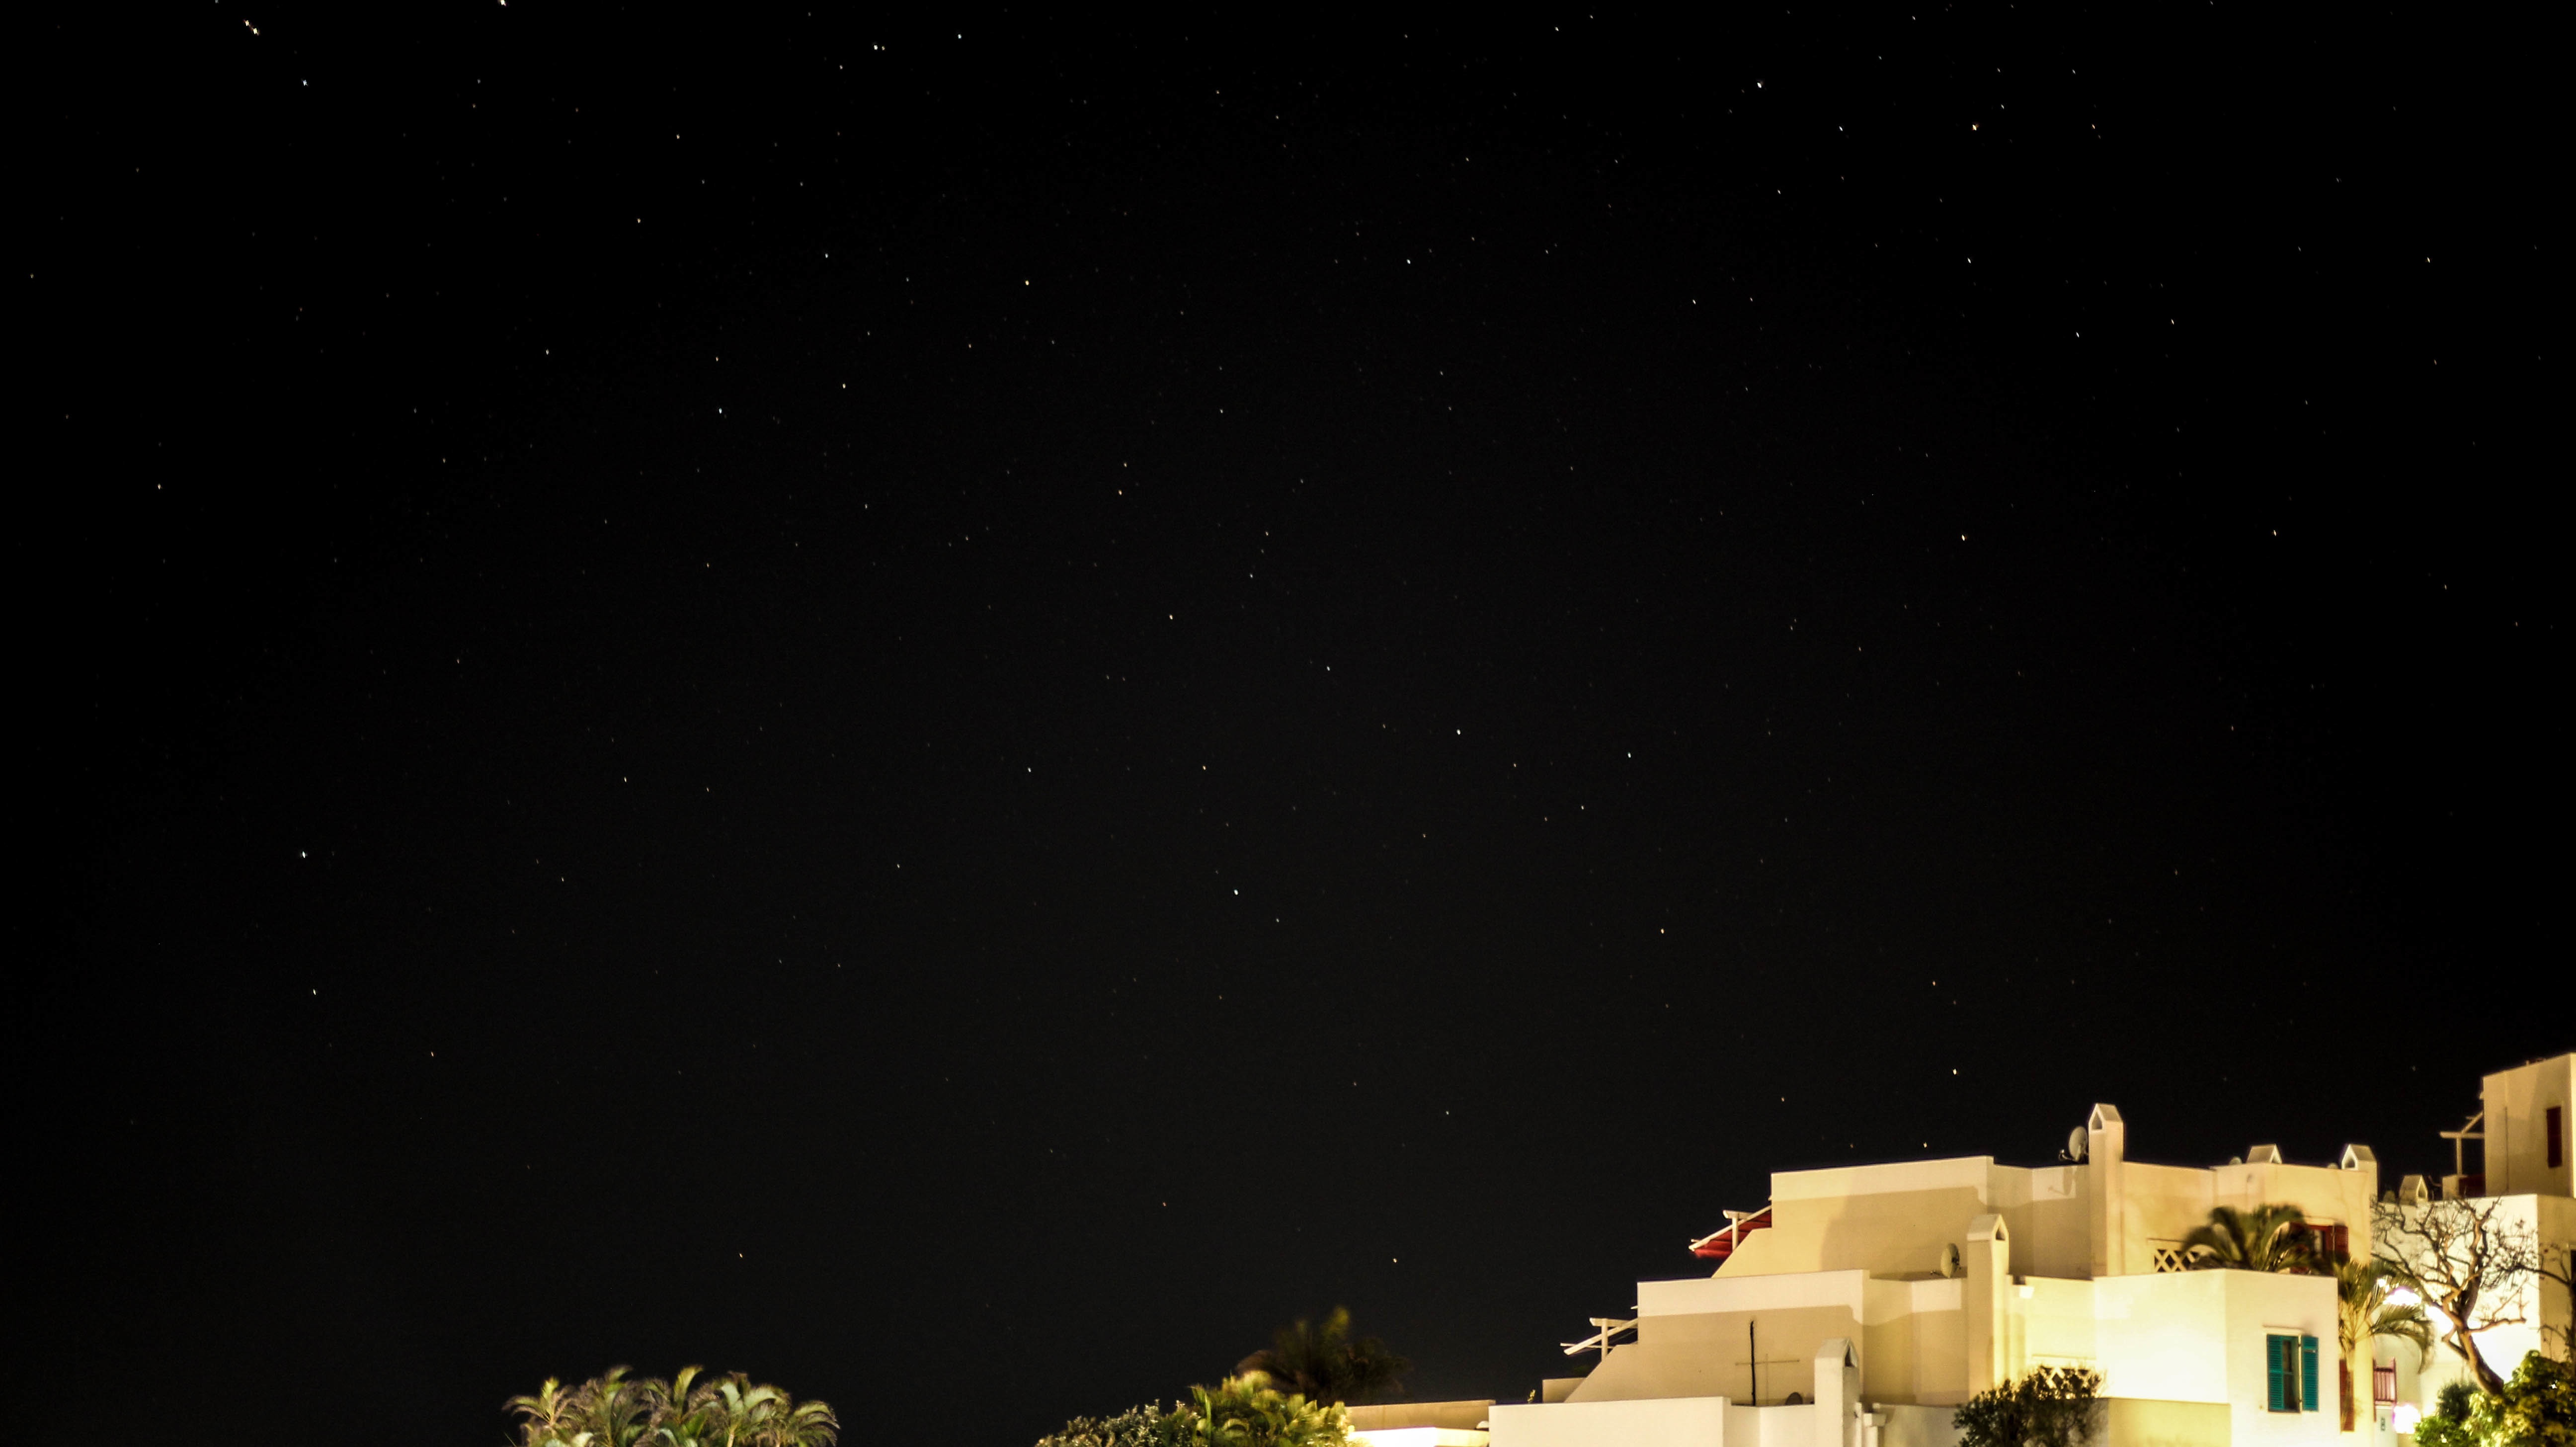
light, sky, night, star, atmosphere, aurora, astronomy, astronomical object